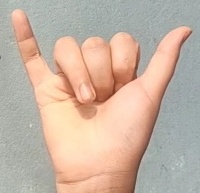
ASL sign: Y